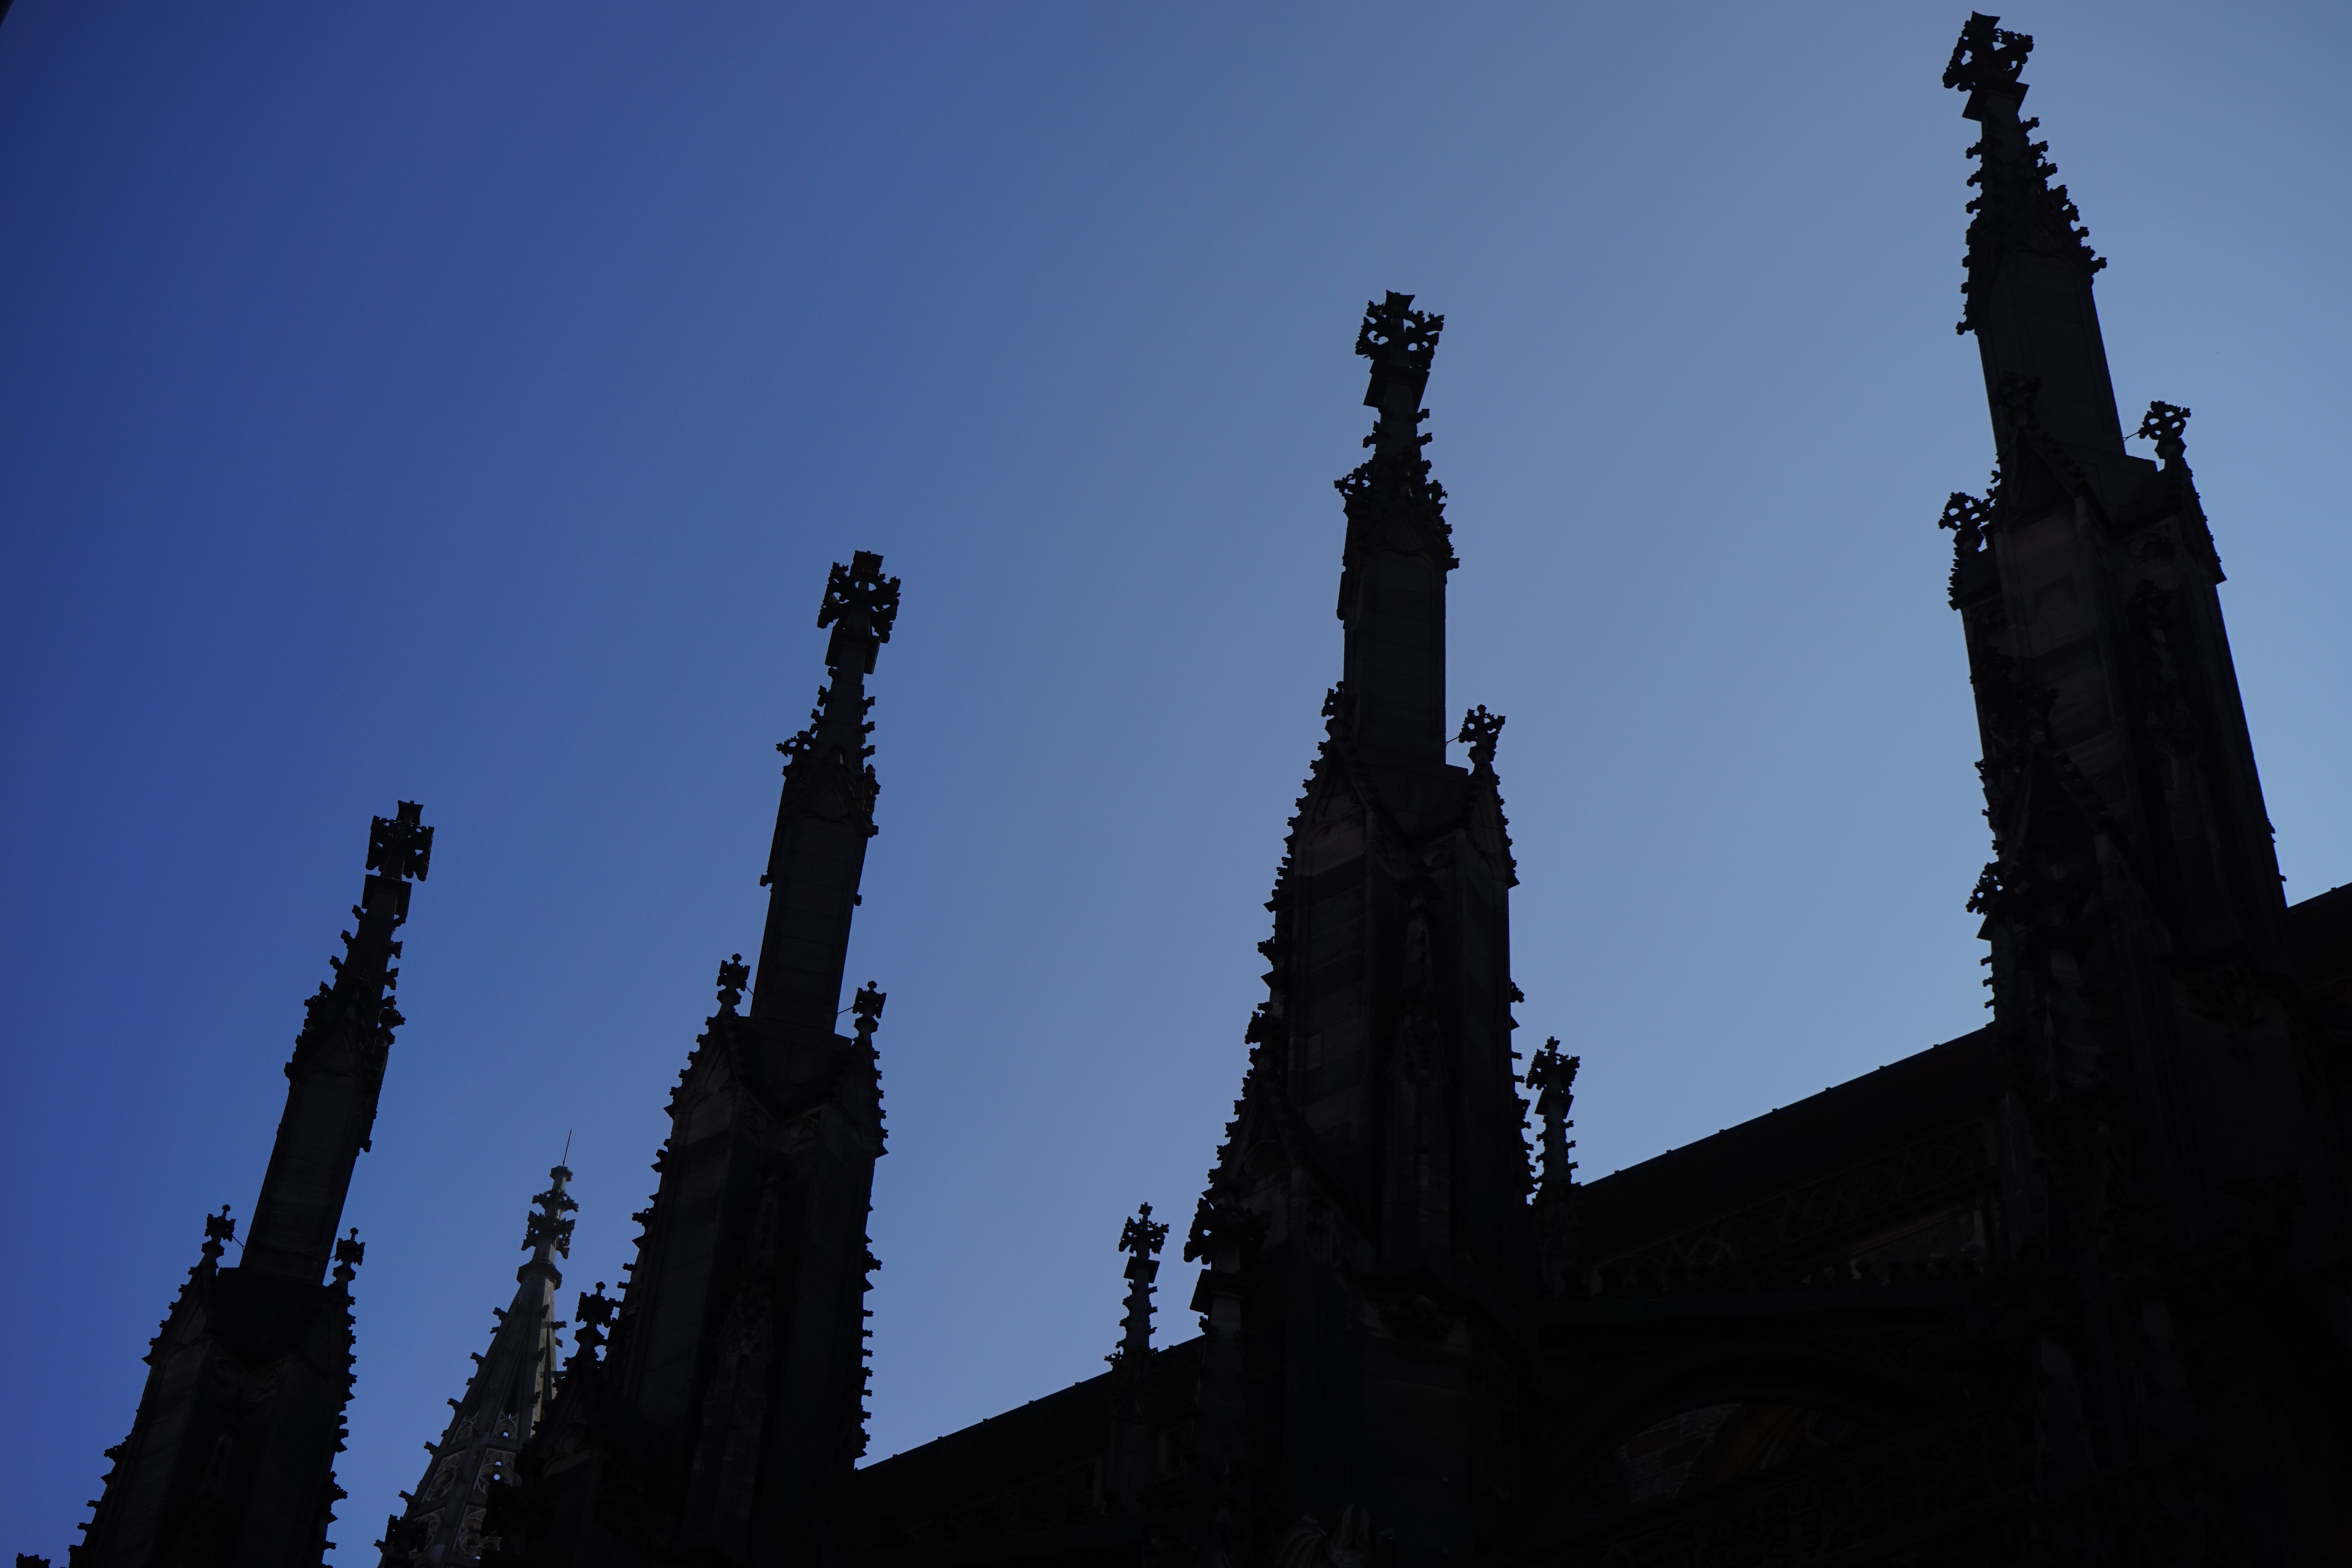
silhouette, architecture, sky, building, skyscraper, monument, dusk, statue, tower, landmark, church, cathedral, ornament, sculpture, art, temple, spire, dom, turret, munster, ulm cathedral